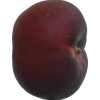
Label: nectarine_flat